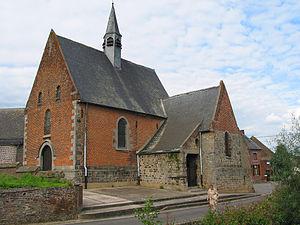
Estinnes-au-Mont (Belgique), chapelle Notre-Dame de Cambron (XVe siècle).
Estinnes-au-Mont [ɛstinomɔ̃] est une section de la commune belge d'Estinnes, située en Région wallonne dans la province de Hainaut. C'était une commune à part entière avant la fusion des communes de 1977.
Cette page regroupe l'ensemble du patrimoine immobilier classé de la commune belge d'Estinnes.
La chapelle Notre-Dame de Cambron est une chapelle du XVᵉ siècle située dans la commune d'Estinnes le long de la rivière des Estinnes. Construite pour commémorer la légende du miracle de Notre-Dame de Cambron, elle est présumée se situer sur l'emplacement de l'ancienne maison de Jean Flameng, un des personnages de la légende.